Martin Luther King Jr. Avenue

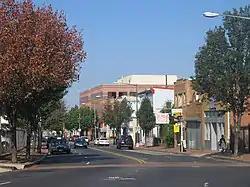
Looking south on Martin Luther King Jr. Avenue SE in Washington, D.C.

Martin Luther King Jr. Avenue (also known as MLK Ave) is a major street in the District of Columbia traversing through both the Southwest and Southeast quadrants.